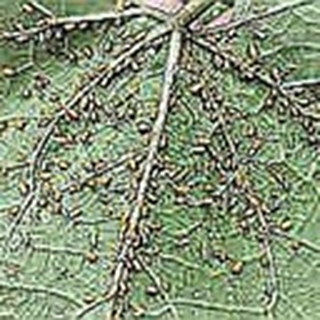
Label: cotton_aphids